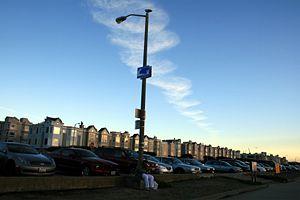
L’instabilité de Crow est en aérodynamique un vortex non-linéaire provenant de l'instabilité elliptique de deux vortex contrarotatifs à grande longueur d'onde, du nom de son découvreur S. C. Crow. Elle est le plus souvent observée dans les cieux derrière de gros avions, tels que le Boeing 747, lorsque le tourbillon marginal produit au bout des ailes interagit avec la traînée de condensation produite par les moteurs. Le résultat est une distorsion dans la forme de la traînée.